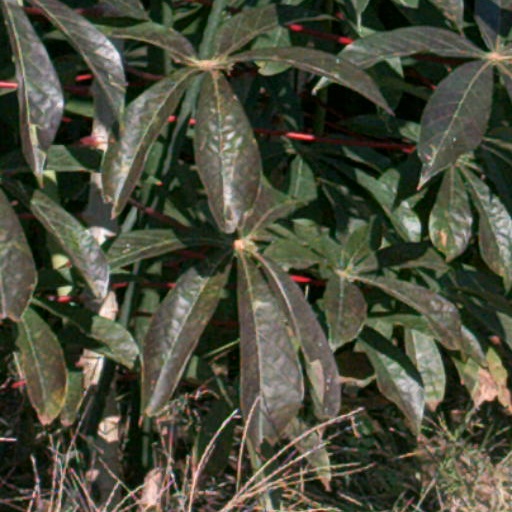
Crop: cassava